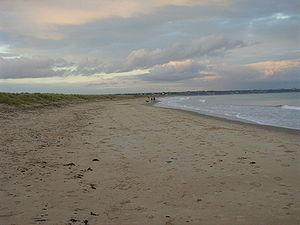
Yellow est une chanson du groupe britannique Coldplay, second single extrait de l'album Parachutes, paru en 2000. Supportée par un grand nombre de passages à la radio, la chanson fut l'objet d'un succès fulgurant, et reste aujourd'hui l'une de leurs plus connues. Elle figurait dans la file d'attente de l'ancienne attraction de Disneyland Paris, Rock 'n' Roller Coaster.